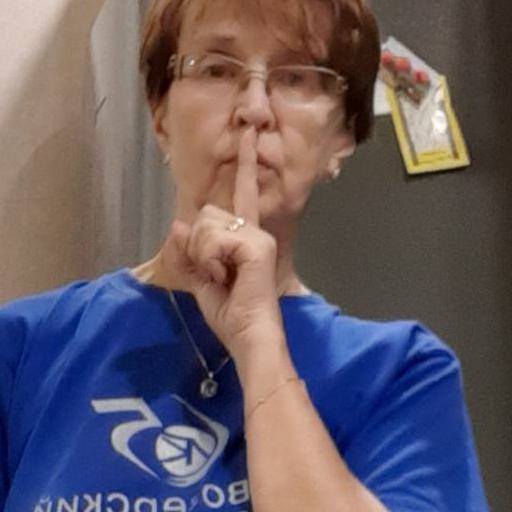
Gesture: mute